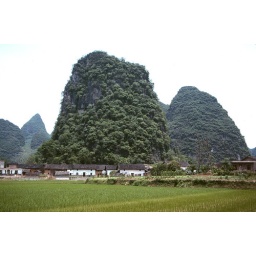
Limestone pinnacle - village around base - above rice field Yangshuo Guangxi